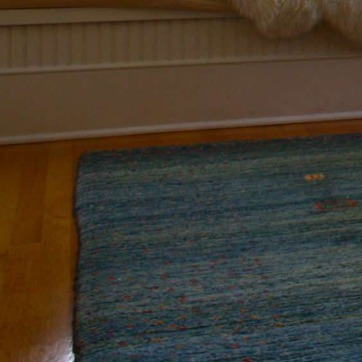
Material: carpet